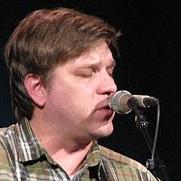
Age: 38